Stage combat

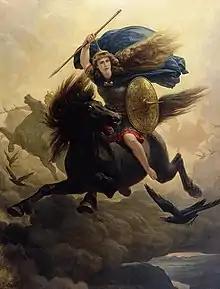
Approximate size and shape of shield used in stage combat

The smallsword came into fashion in England and France in the late seventeenth century. It was used as a thrusting weapon and so sword movements were kept minimal to find the opening that a thrust could land. Most men of the period carried smallswords as fashion accessories so most were elegantly ornamented. An example of a smallsword duel can be seen in "Les Liaisons Dangereuses" by Christopher Hampton written in 1985, based on the 1782 novel of the same name.